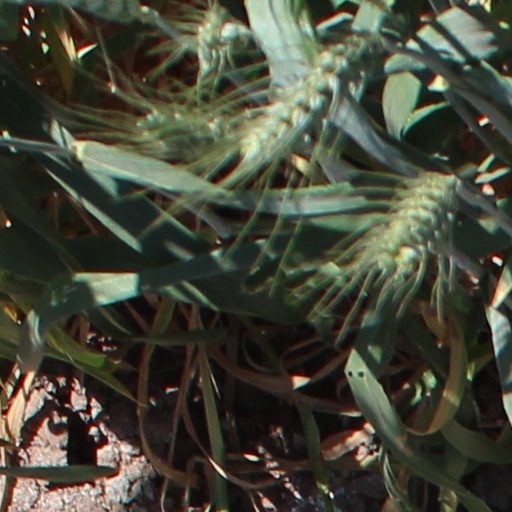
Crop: wheat